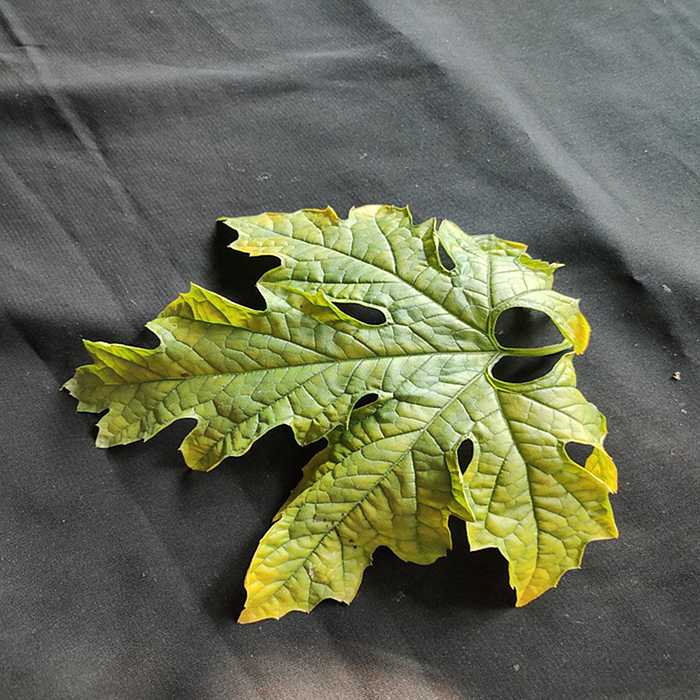
Plant: Bitter Gourd
Label: Mosaic virus